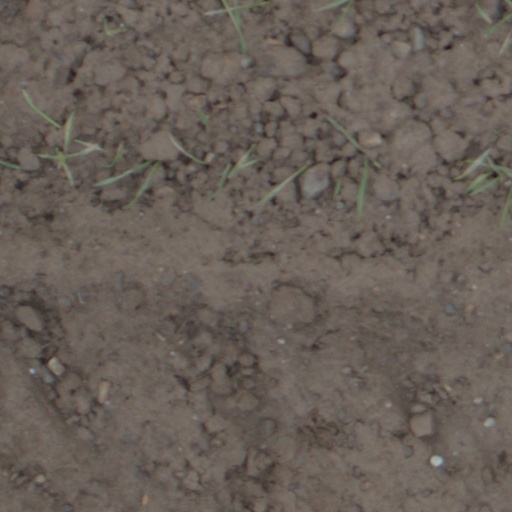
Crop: wheat